National Bolivarian Armed Forces of Venezuela

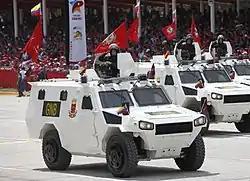
VN-4 of the Venezuelan National Guard.

The National Guard of Venezuela (' or '), according to the Constitution of the Bolivarian Republic of Venezuela, is a military corps with police functions. With roughly 23,000 troops, its organized into 9 regional commands (division size) and 24 state level zone commands (brigade sized), with plans to expand that number to fifteen commands. Additionally, there is the Coastal Surveillance Command, the Air Support Command, the Corps of Engineers, the Logistics Support Command, the National Guard Command School and the National Guard Academy and the various other institutions under its Education Command. It is planned to structure the National Guard in divisions, under the command of the Territorial Commands. In 2007, the National Guard was renamed as the Bolivarian National Guard of Venezuela, and was expanded even further to include the People's Guards Command in 2011 and the Anti-extortion and Sequestration Command in 2013, with a Social Action Division in the planning stage as of present. The Commanding General of the National Guard is Major General Nestor Luis Reverol Torres.